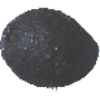
Label: Avocado ripe 1